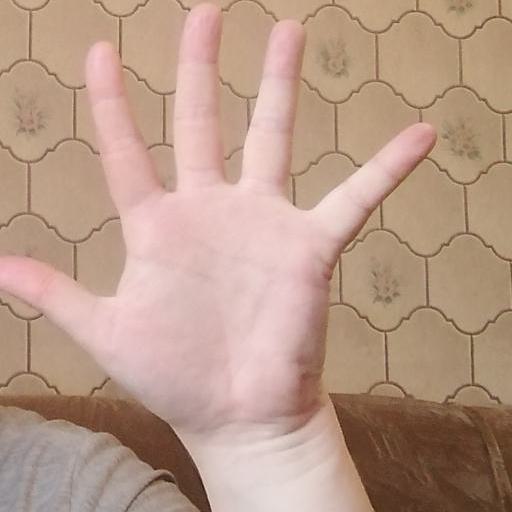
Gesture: palm